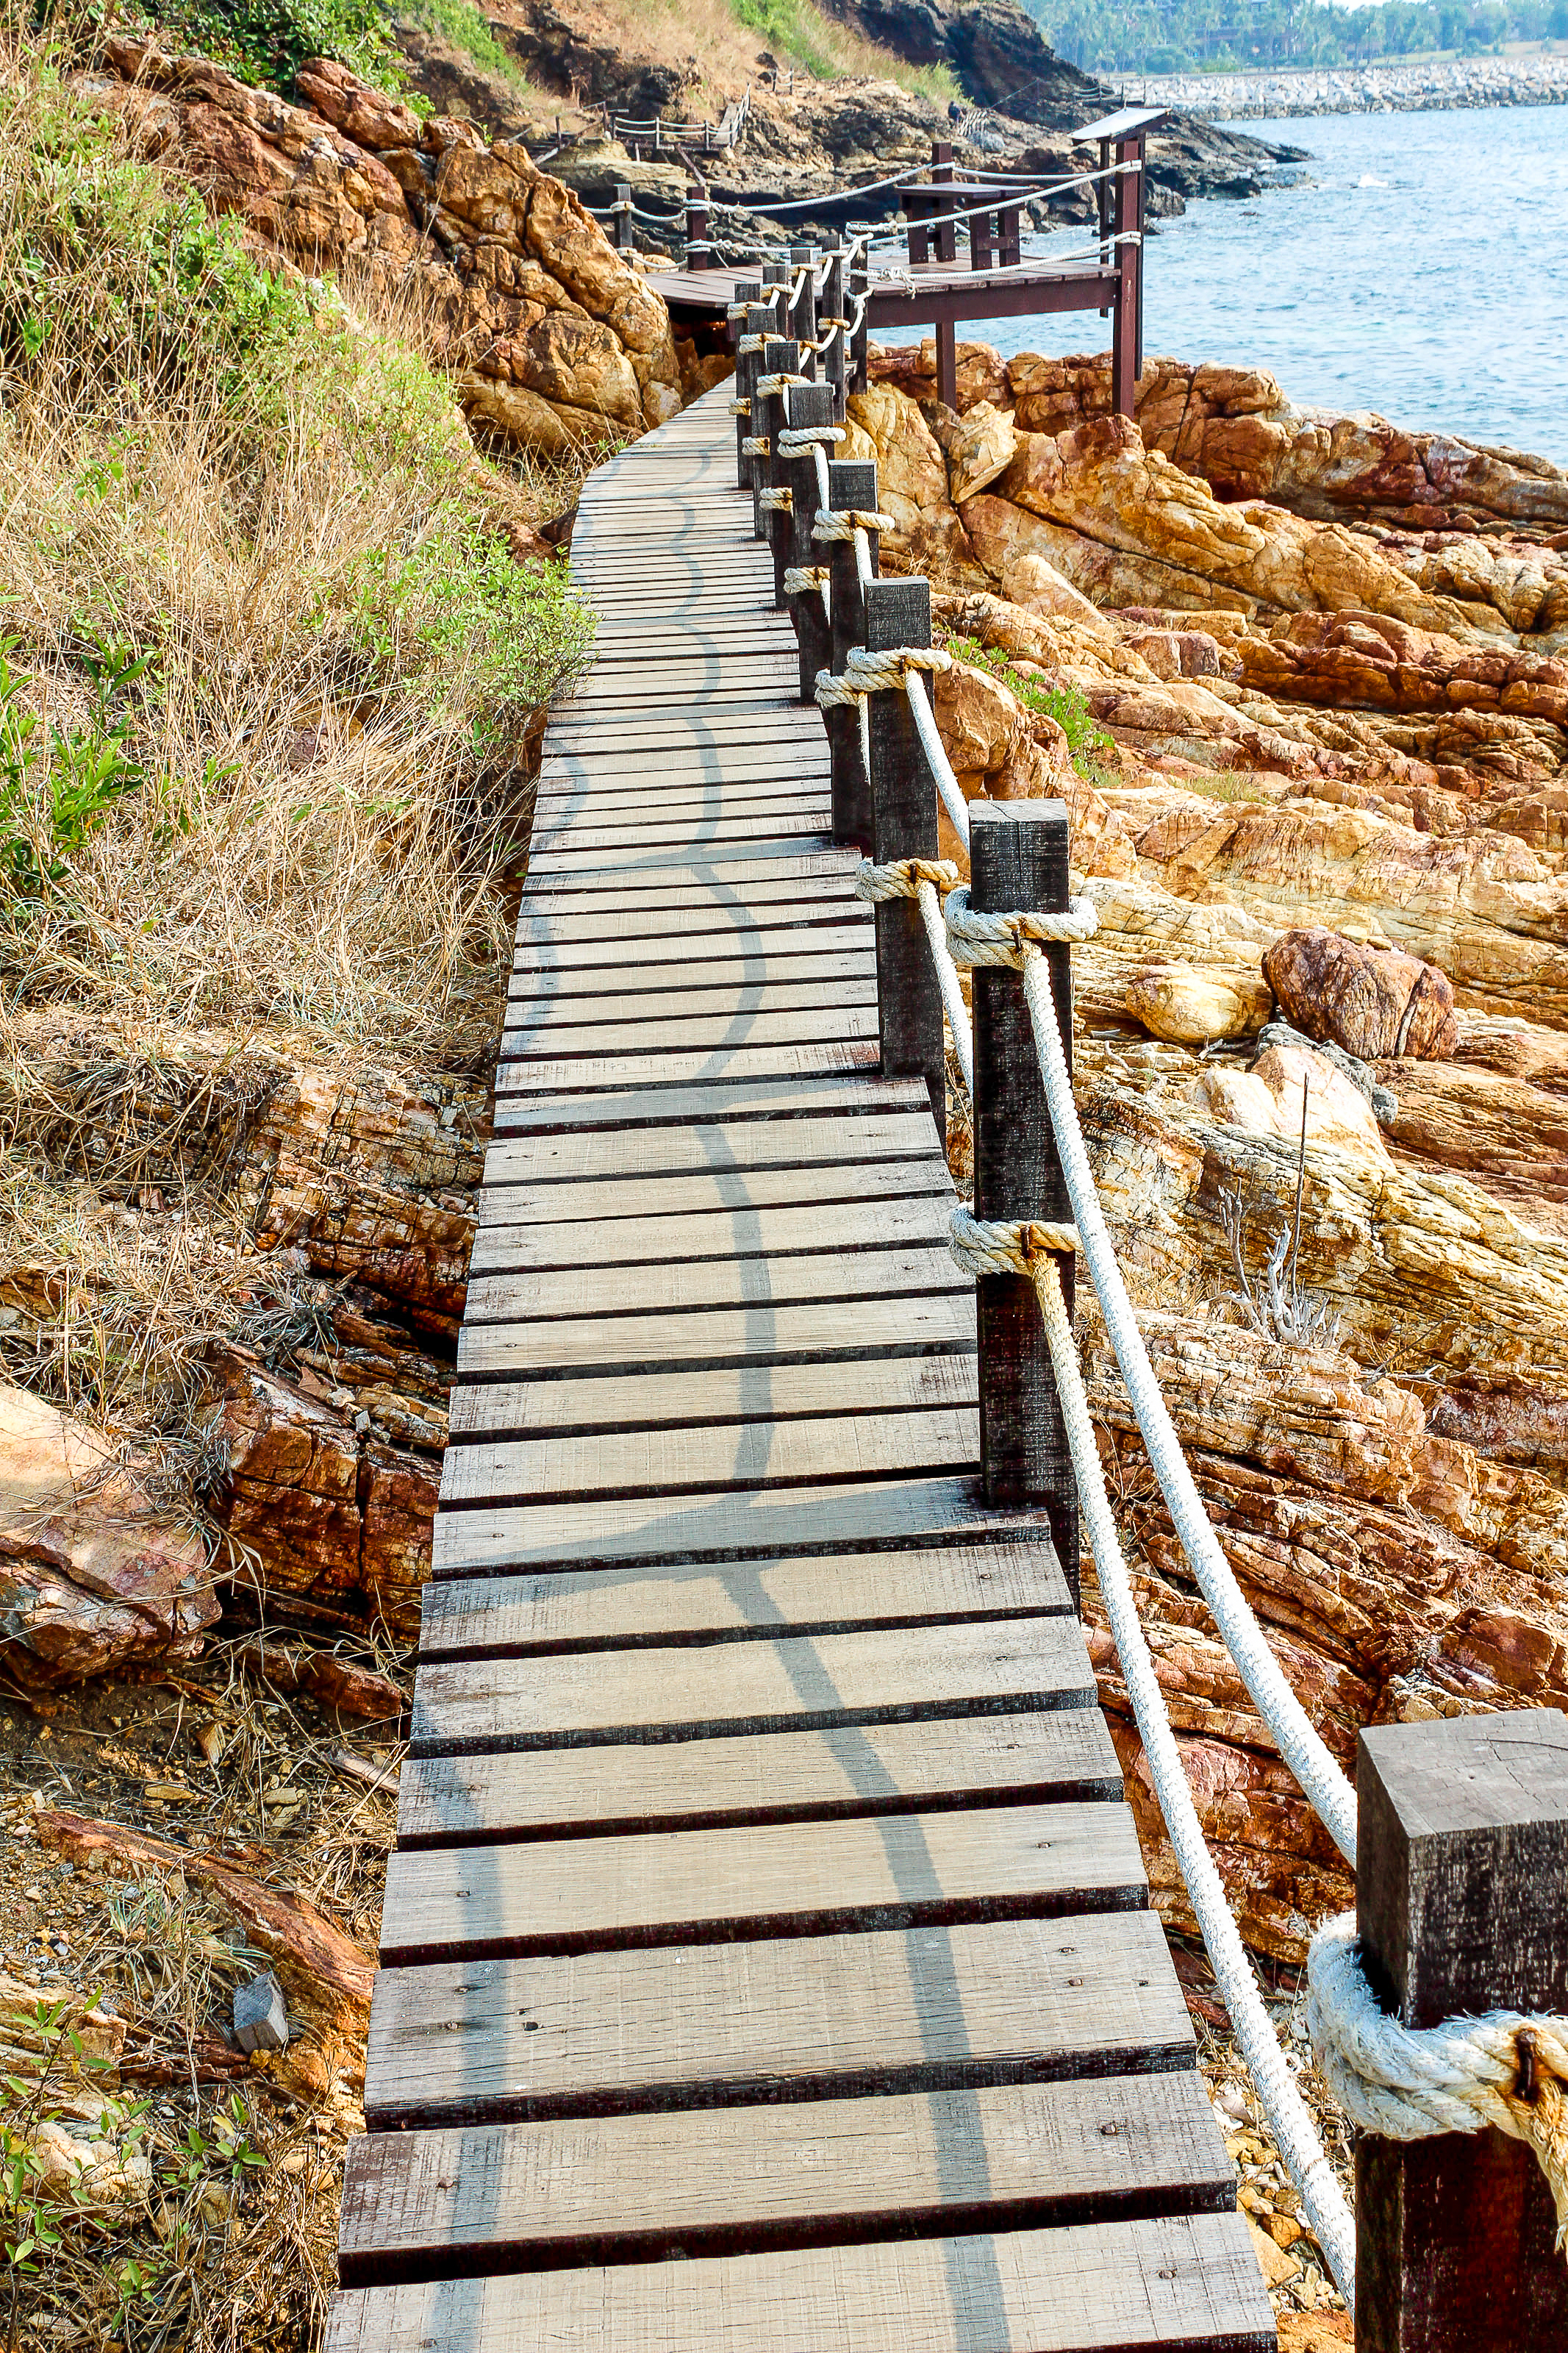
thailand, nature, sea, landscape, travel, summer, background, sky, beautiful, water, ocean, beach, rayong, blue, park, khao, ya, national, view, seascape, rock, wave, samet, vacation, natural, tourism, coast, sand, bay, shore, walkway, path, boardwalk, wood, trail